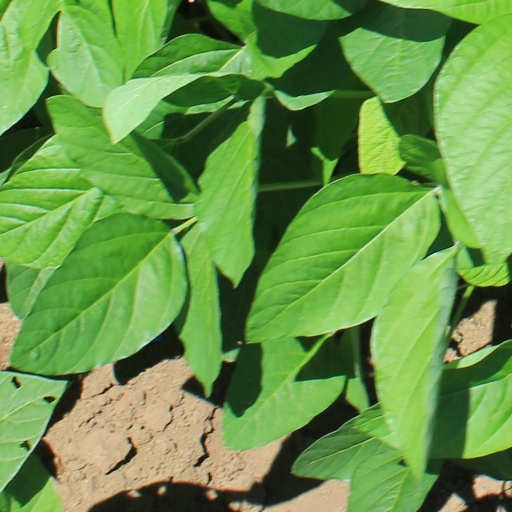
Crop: soybean